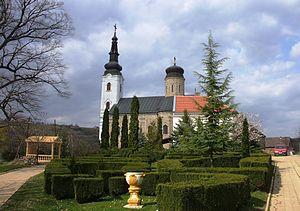
Le monastère orthodoxe serbe de Šišatovac, près de Sremska Mitrovica, Voïvodine, Serbie Српски / srpski: Манастир Шишатовац, један од Фрушкогорских манастира Српске православне цркве
Filip Višnjić était un poète épique et un joueur de gusle serbe de Bosnie. Il est parfois décrit comme le Homère serbe, en raison de son don poétique et de sa cécité.
Šišatovac est un village de Serbie situé dans la province autonome de Voïvodine et sur le territoire de la Ville de Sremska Mitrovica, district de Syrmie. Au recensement de 2011, il comptait 211 habitants.
La Fruška gora est un massif montagneux situé en Serbie, au nord de la région de Syrmie, dans la province autonome de Voïvodine.
Sremska Mitrovica prononcé en français : [sʁɛmska mitʁovitsa] est une ville de Serbie située dans la province autonome de Voïvodine. Au recensement de 2011, la ville intra muros comptait 37 751 habitants et sa zone métropolitaine, appelée Ville de Sremska Mitrovica, 79 940.